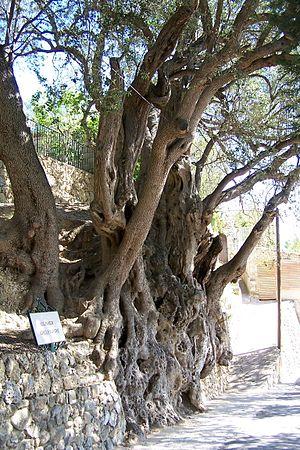
L’olivier est un arbre fruitier qui produit les olives, un fruit consommé sous diverses formes et dont on extrait une des principales huiles alimentaires, l'huile d'olive. C'est la variété, domestiquée depuis plusieurs millénaires et cultivée principalement dans les régions de climat méditerranéen, de l'une des sous-espèces de Olea europaea, une espèce d'arbres et d'arbustes de la famille des Oléacées.
L'huile d'olive de Nîmes est protégée par une appellation d'origine contrôlée depuis un décret pris par l'INAO le 17 novembre 2007. Elle est produite dans les environs de Nîmes et dans le nord-est du département de l'Hérault en France. L'AOC huile d'olive de Nîmes est reconnue par l'Europe comme une appellation d'origine protégée.
Les olives de Nîmes sont protégées par une appellation d'origine contrôlée depuis un décret pris par l'INAO, le 2 mai 1995 et reconnues par l'Europe comme une Appellation d'origine protégée.